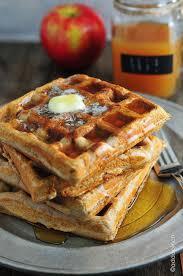
Label: apples